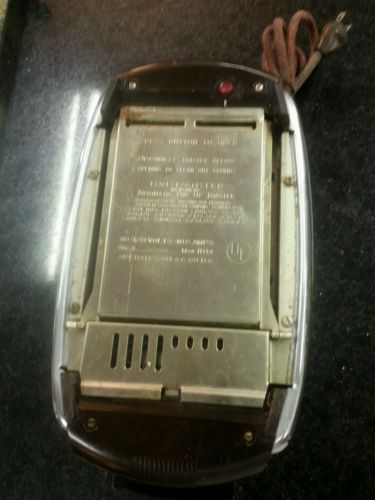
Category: toaster